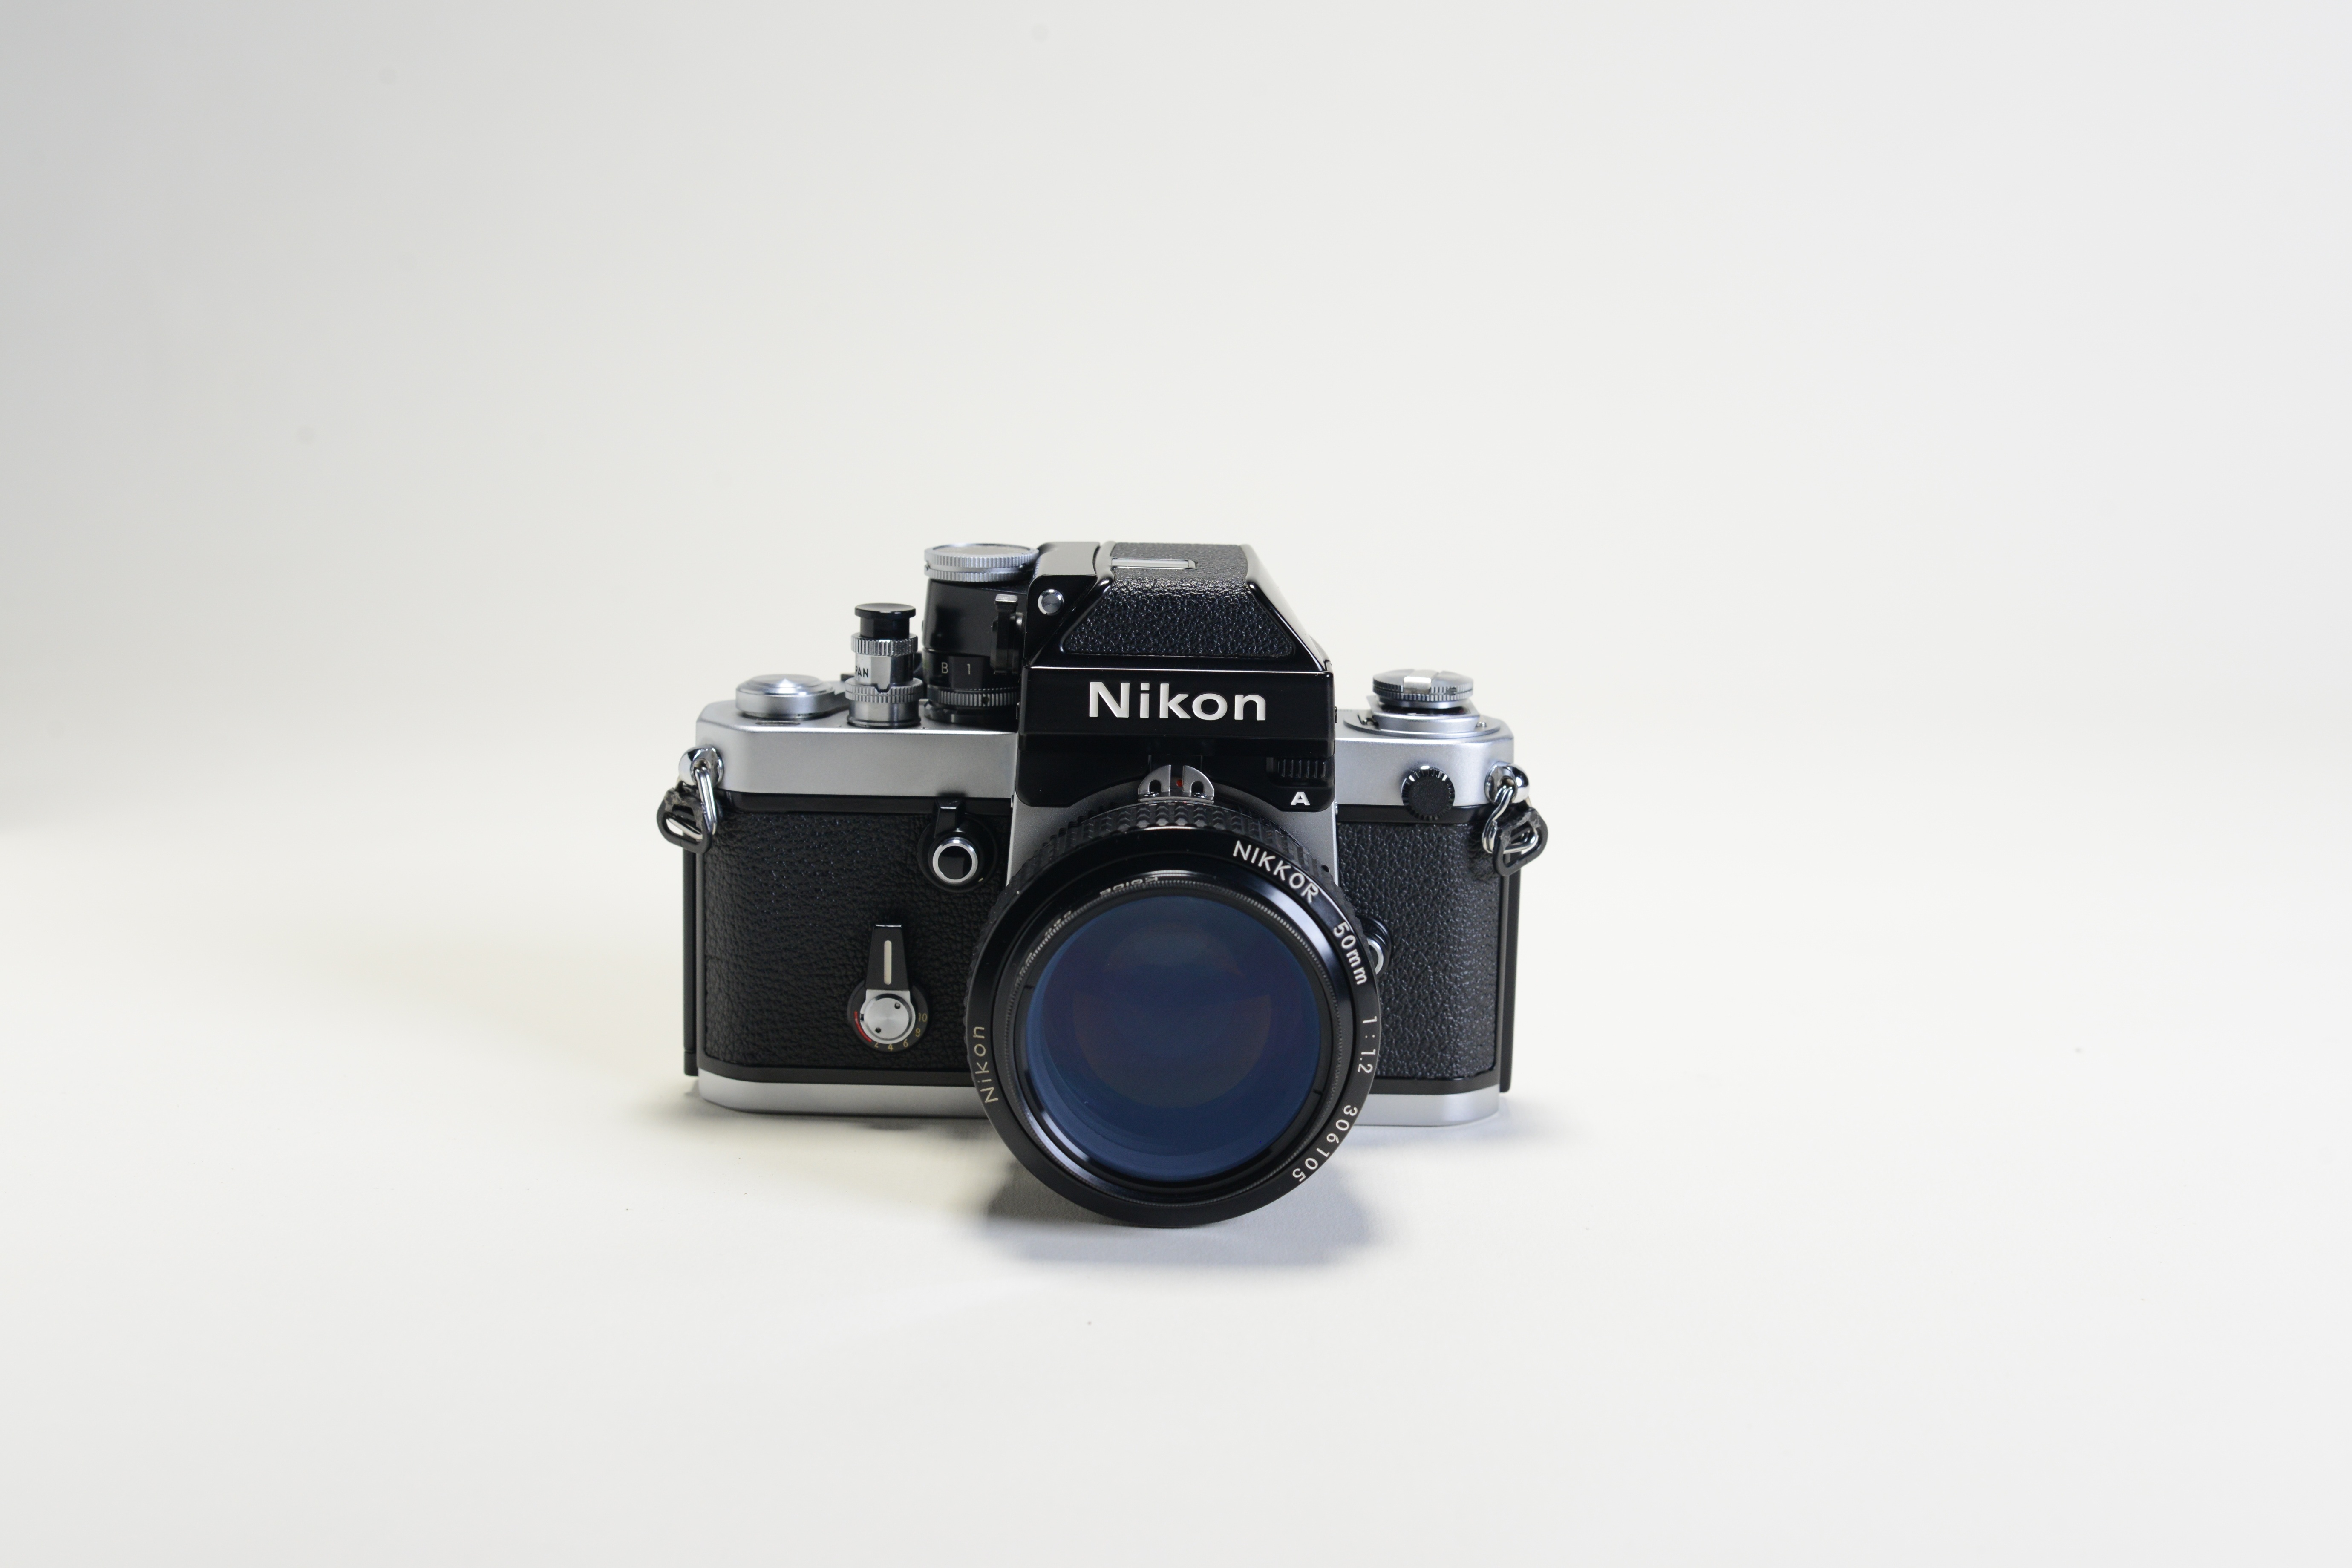
camera, vintage, lens, ancient, nikon, product, digital camera, electronics, camera lens, the camera, single lens reflex camera, cameras optics